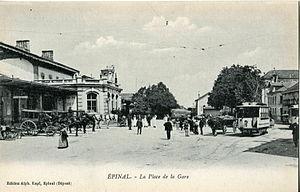
Carte postale ancienne éditée par Alph. Kopf à Épinal
La gare d'Épinal est une gare ferroviaire française des lignes : de Blainville - Damelevières à Lure, d'Épinal à Bussang et de Neufchâteau à Épinal. Elle est située à proximité du centre de la ville d'Épinal, préfecture du département des Vosges, en région Grand Est.
Le réseau de tramway d'Épinal est un ancien réseau de transport urbain desservant la ville d'Épinal, dans le département des Vosges. Il a fonctionné de façon éphémère de 1906 à 1914, dans le cadre de la réglementation de la loi du 11 juin 1880 relative aux voies ferrées d'intérêt local et aux tramways.